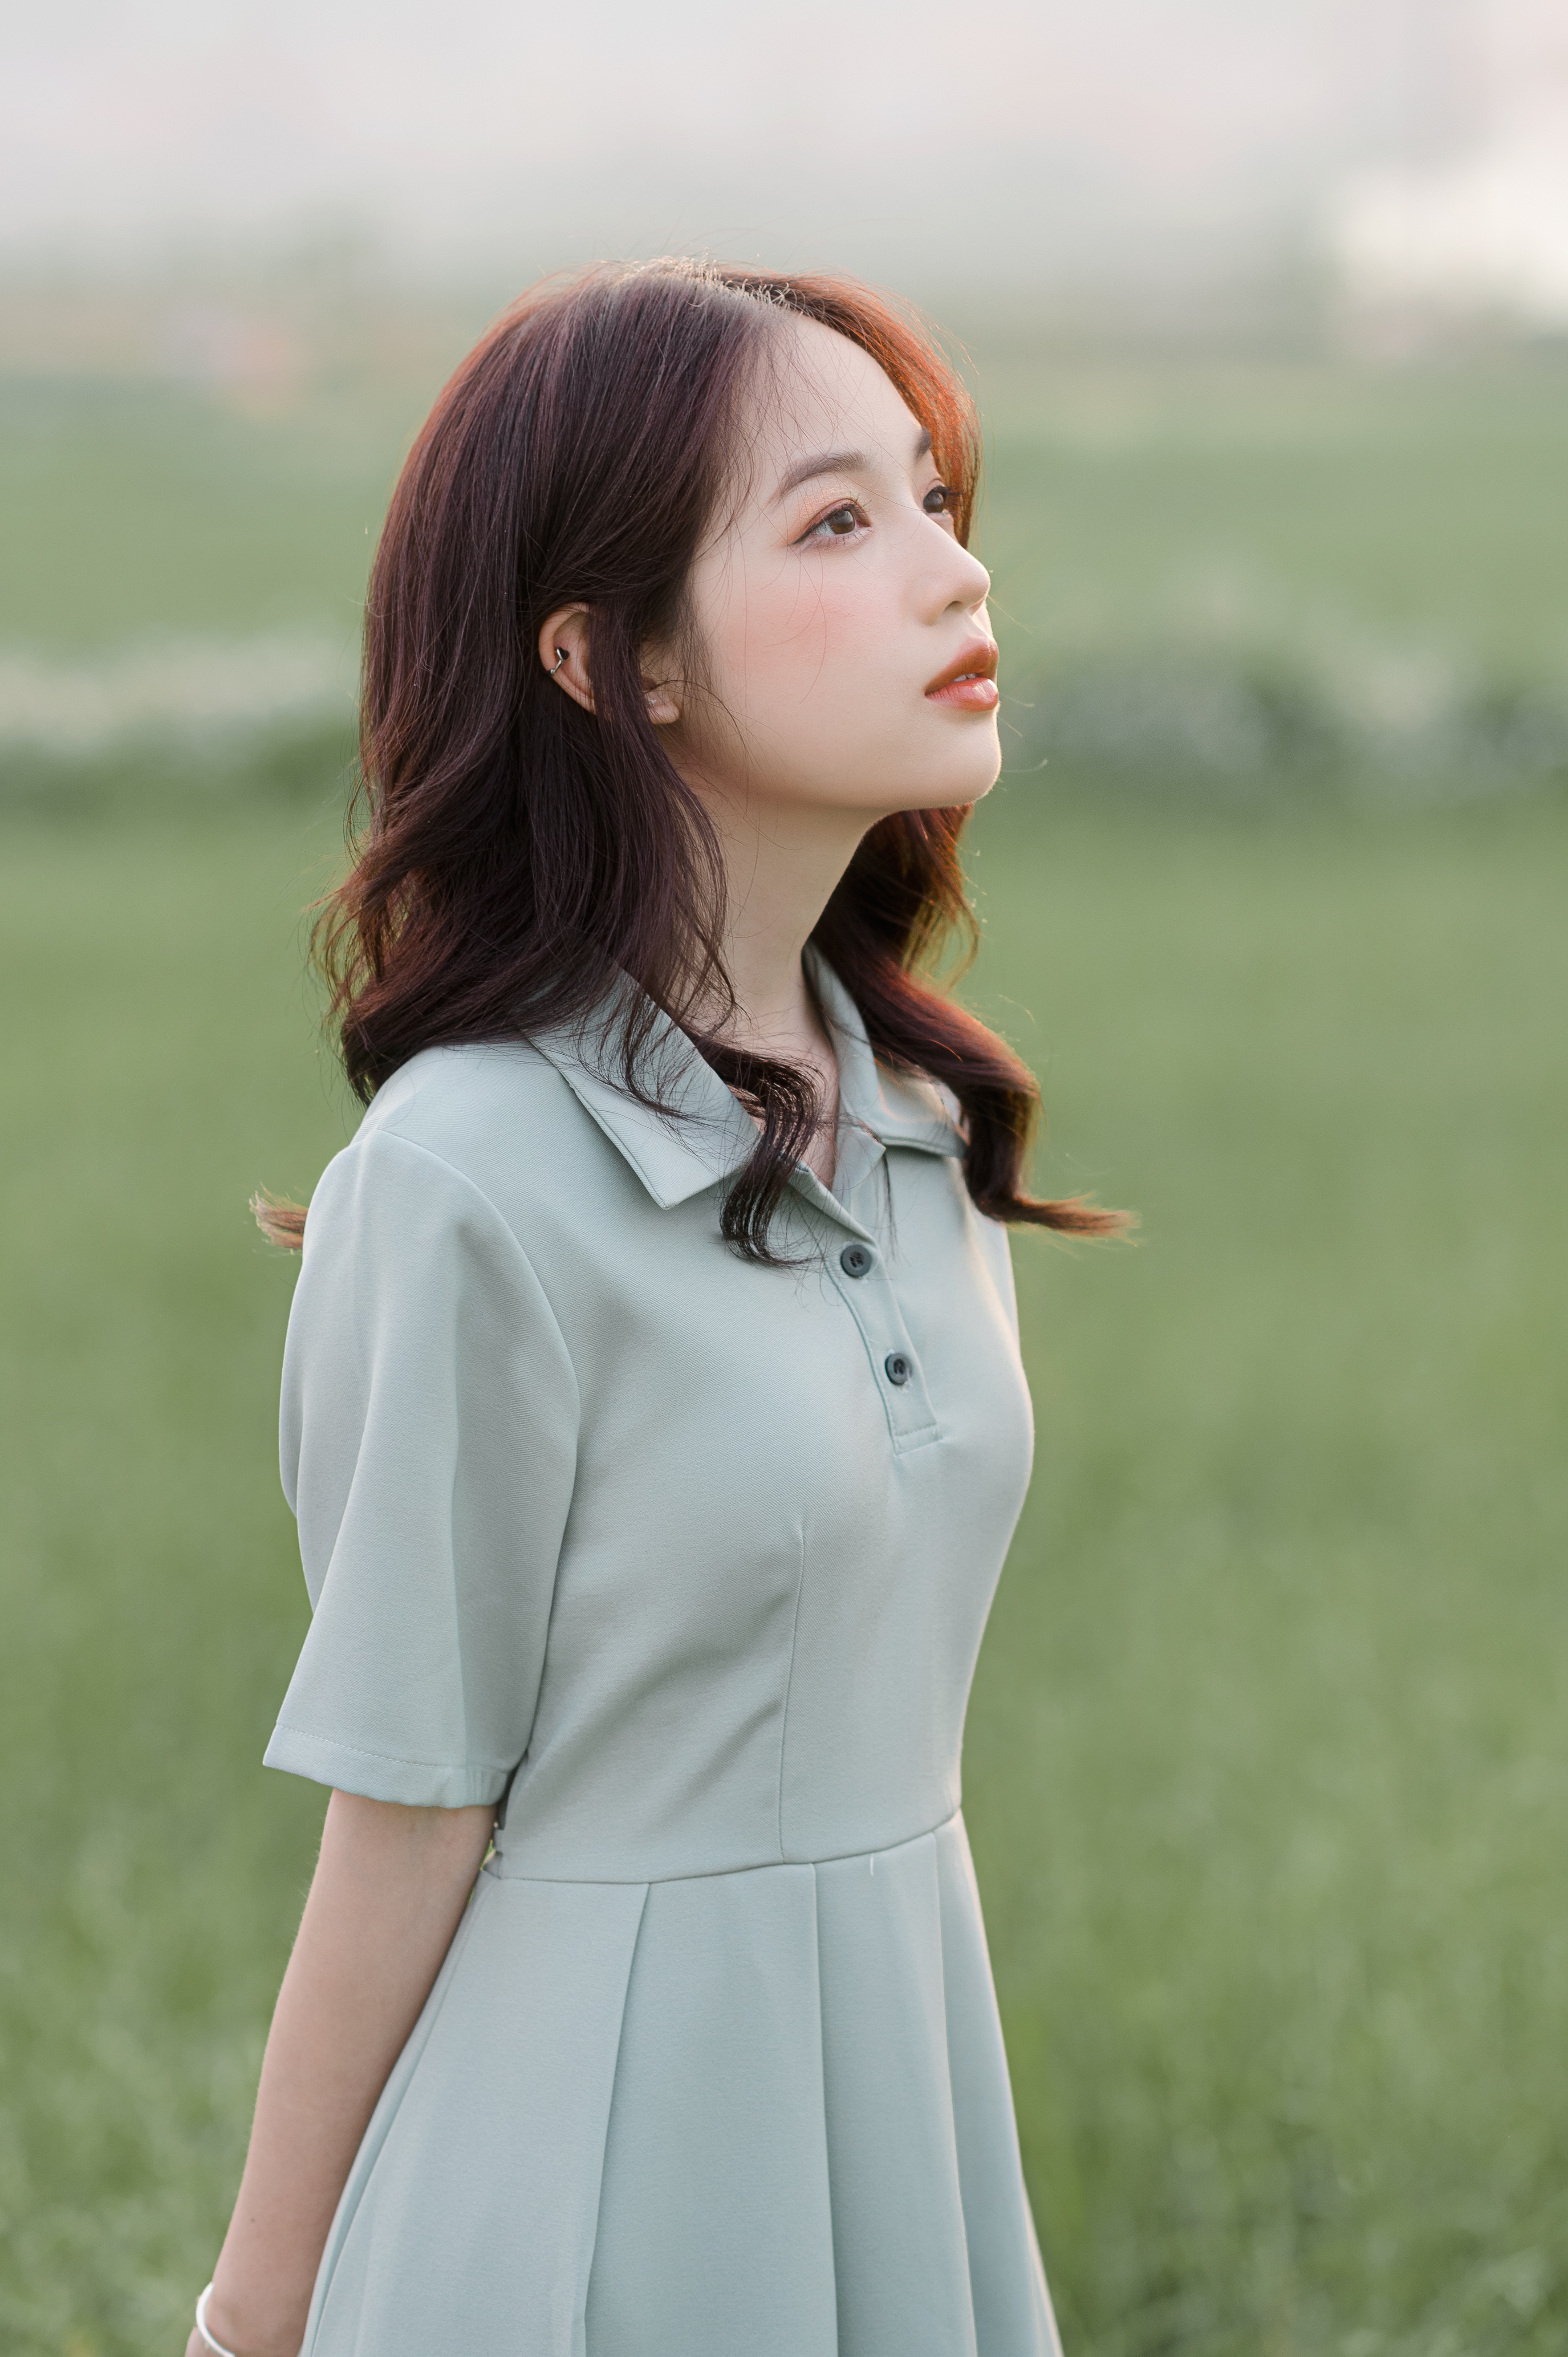
woman, hair, lip, shoulder, flash photography, neck, sleeve, street fashion, gesture, dress, waist, collar, happy, grass, thigh, People in nature, blazer, fashion design, formal wear, long hair, jewellery, knee, fashion model, uniform, event, brown hair, human leg, blond, day dress, grassland, peach, fashion accessory, top, portrait photography, necklace, photo shoot, fur, portrait, belt, model